Bonsai

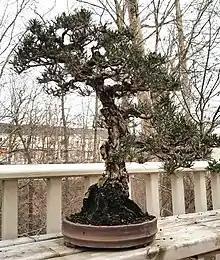
Japanese black pine var. 'Kotobuki' as bonsai. This tree is over 65 years old and prized for its flaky bark and very short needles.

Around the 14th century, the term for dwarf potted trees was . This indicated use of a fairly deep pot rather than the shallow pot denoted by the eventual term "bonsai". is also the title of a circa 1383 noh play by Zeami Motokiyo, based on a story about an impoverished samurai who burns his last three potted trees as firewood to warm a traveling monk. The monk is a disguised official who later rewards the samurai for his actions. In later centuries, woodblock prints by several artists depicted this popular drama. There was even a fabric design of the same name. Through these and other popular media, bonsai became known to a broad Japanese population.